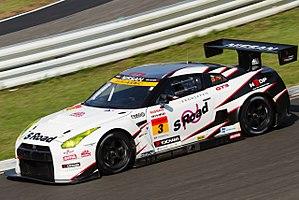
La GT-R est une voiture de sport produite depuis 2007 par le constructeur automobile japonais Nissan.
La saison 2013 de Super GT ou 2013 Autobacs Super GT Series est la vingt-et-unième saison du championnat de voitures de tourisme japonais organisé par la fédération japonaise et aujourd'hui renommé Super GT. Cette saison sera la dernière avec les réglementations GT500 actuelles car la saison 2014 verra l’unification des réglementations avec le Deutsche Tourenwagen Masters, le championnat allemand de voitures de tourisme. La saison débute le 7 avril 2013 et prendra fin le 24 novembre 2013, après 9 courses régulières et 2 événements hors-championnat.